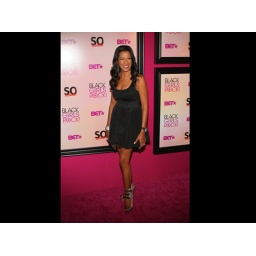
Dr. Michelle in a cute black mini dress.